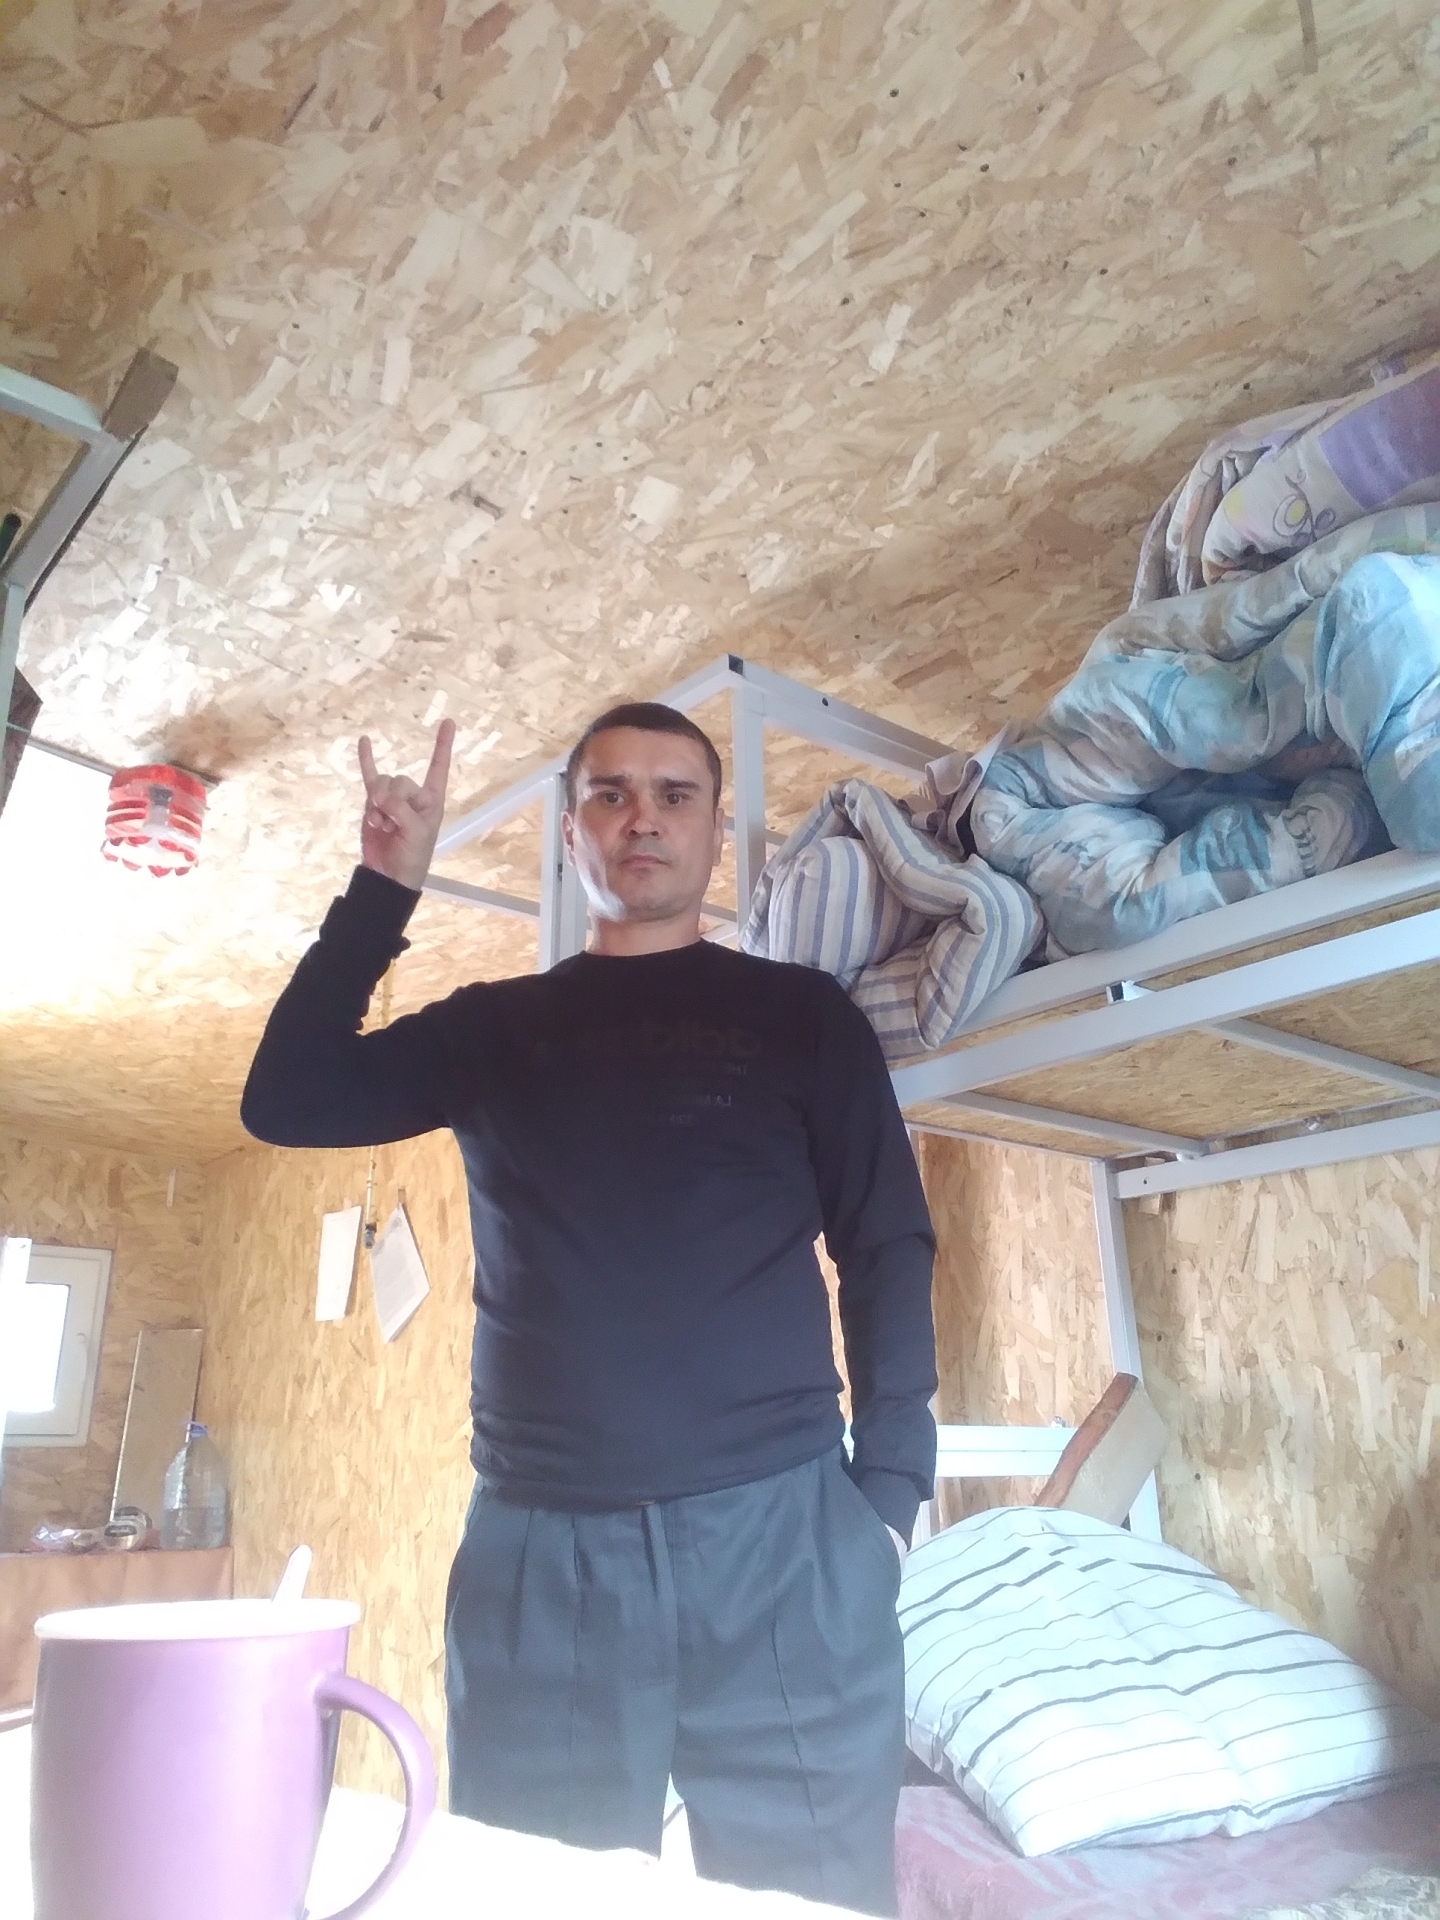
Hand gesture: rock